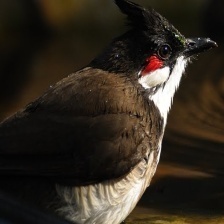
Species: RED WISKERED BULBUL
Scientific name: PYCNONOTUS JOCOSUS